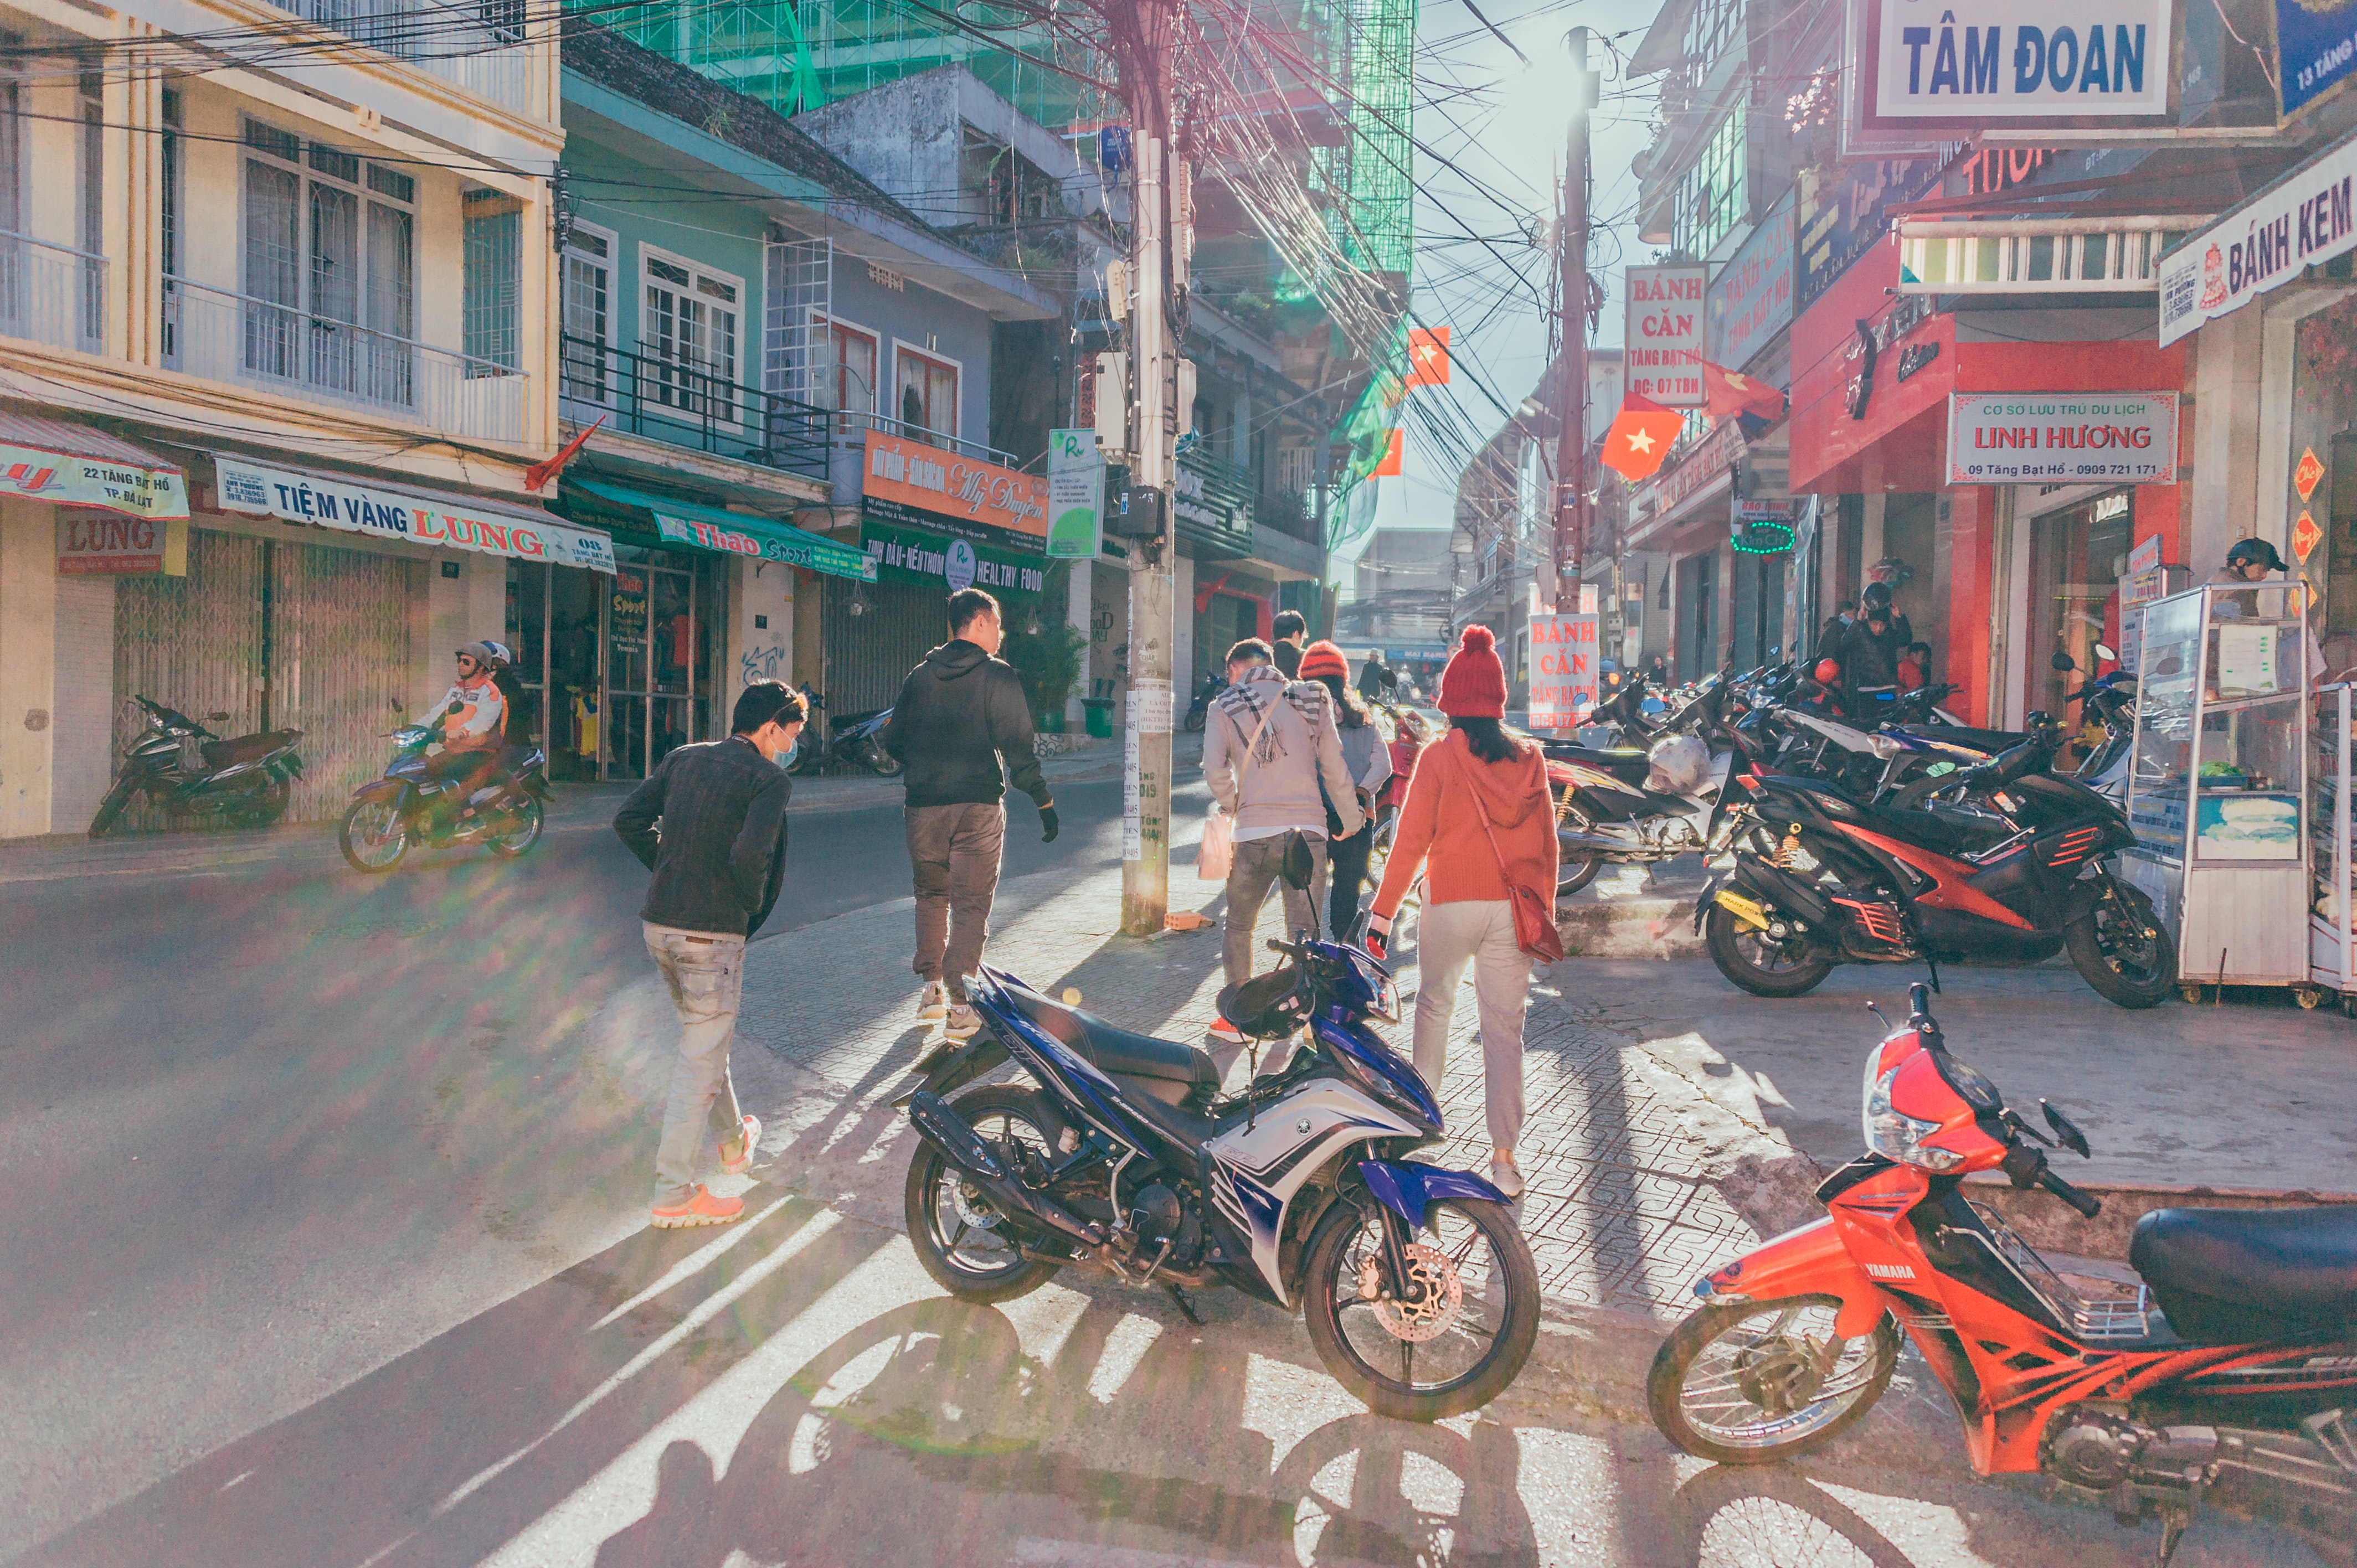
mode of transport, transport, town, street, vehicle, snapshot, urban area, neighbourhood, road, pedestrian, motorcycle, photography, traffic, city, building, thoroughfare, metropolis